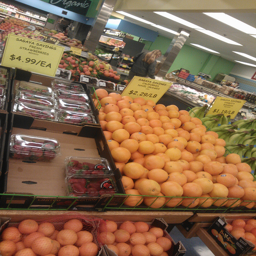
The produce section of a grocery store
A fruit stand inside of a store with oranges
A person shops in the produce area of a grocery store.
A produce market stocked with lots of fruits and vegetables.
Several types of fruit displayed in a store.